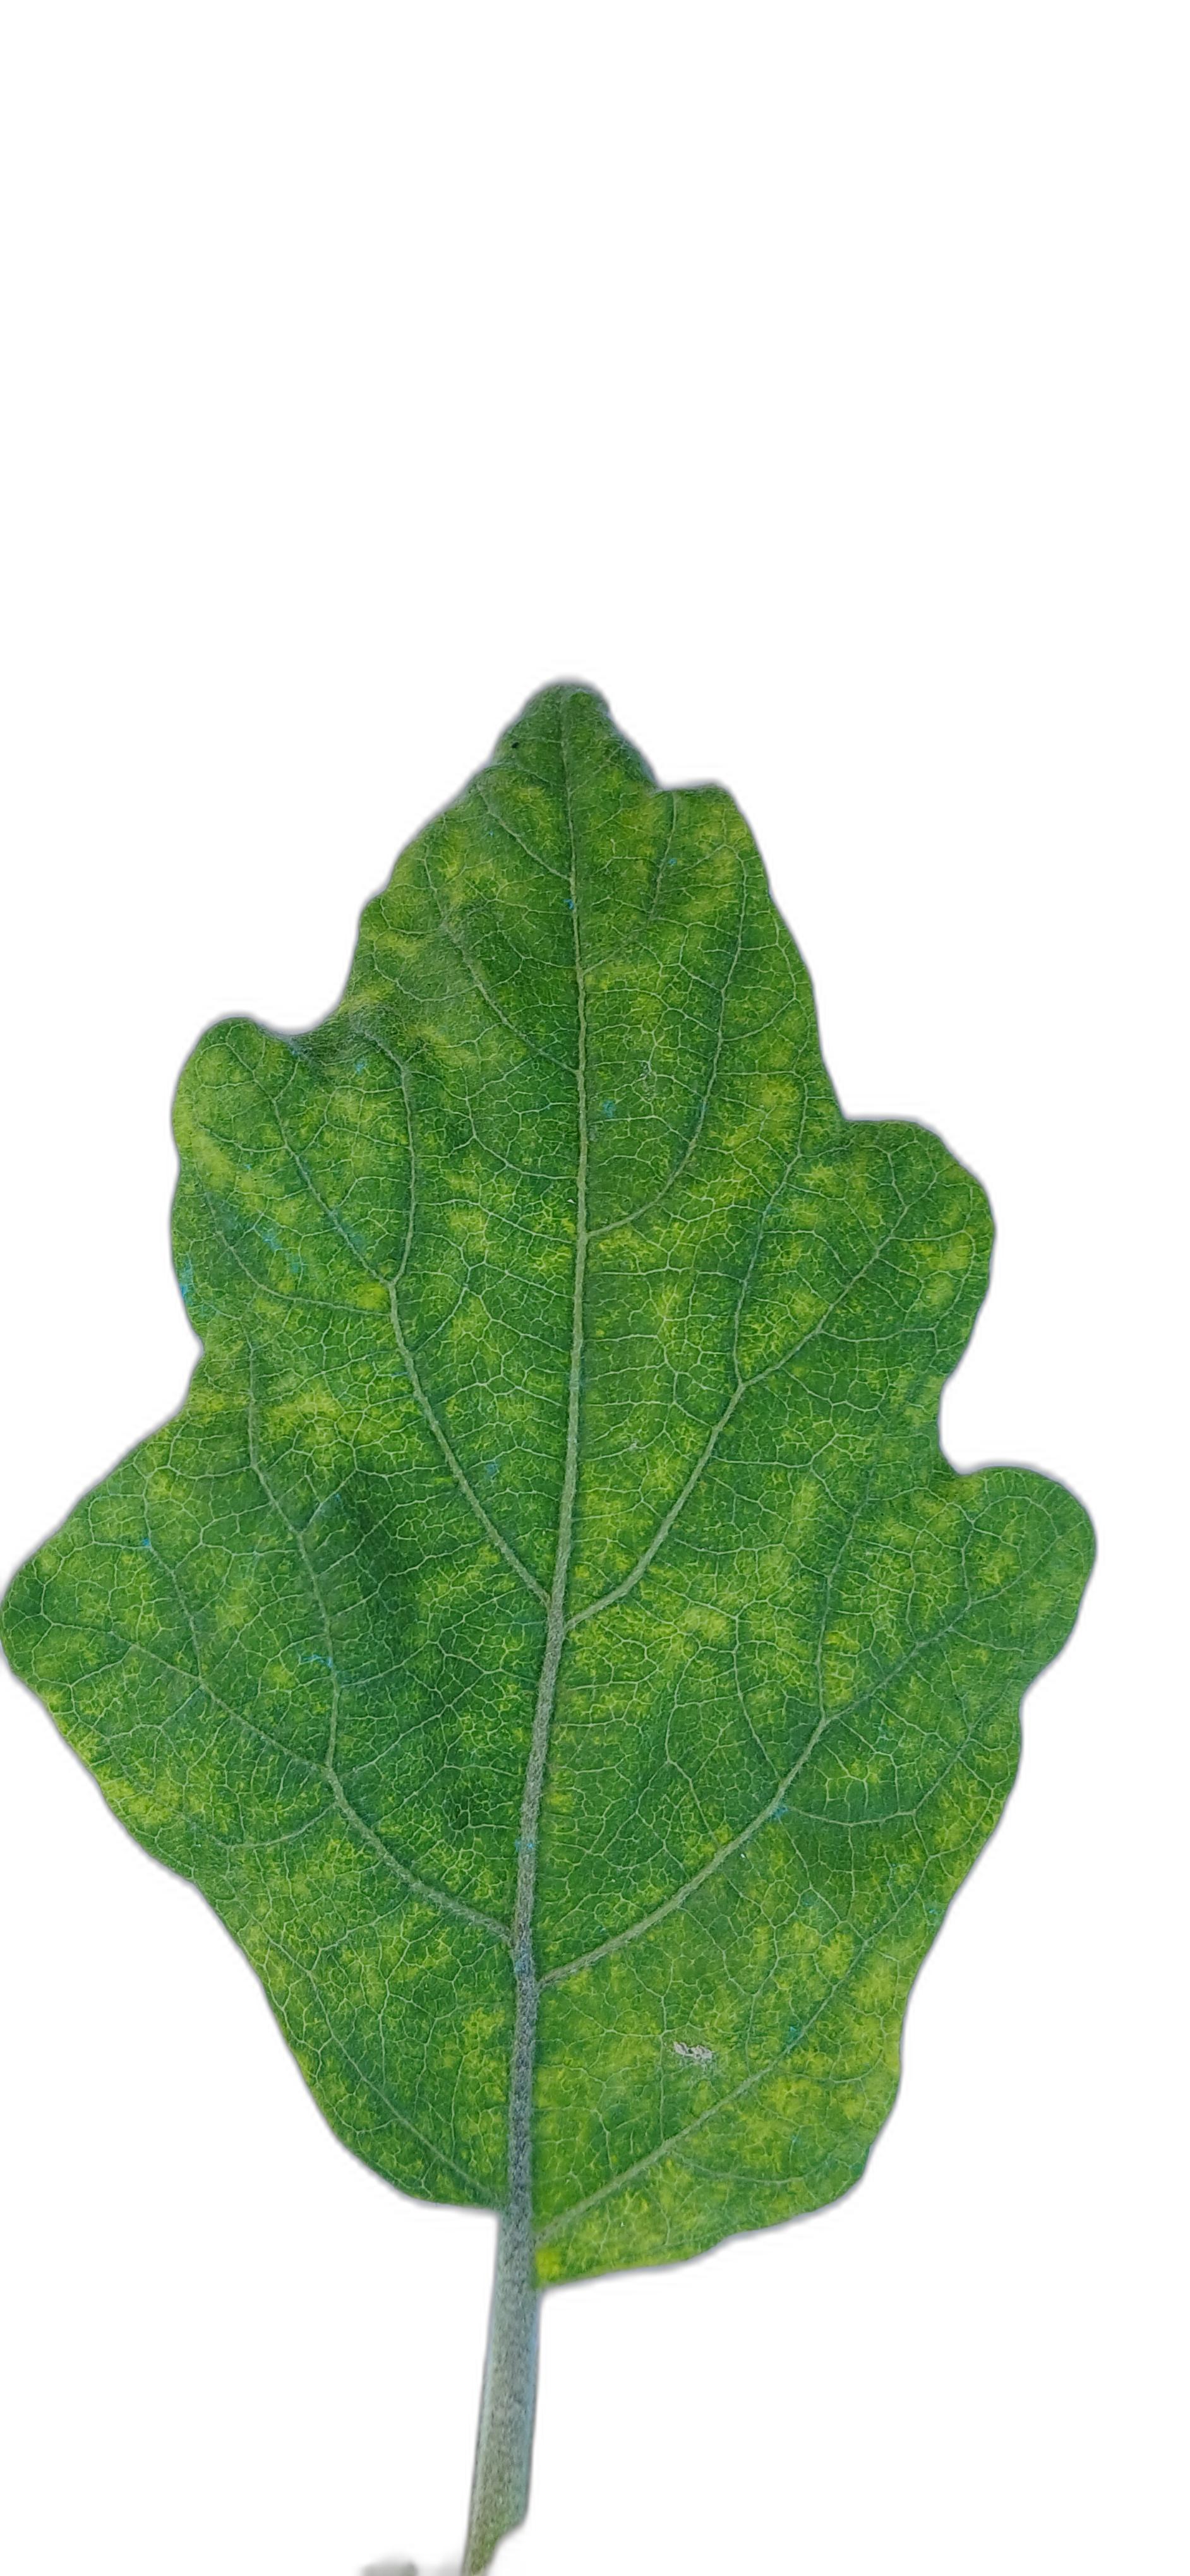
Label: Mosaic Virus Disease